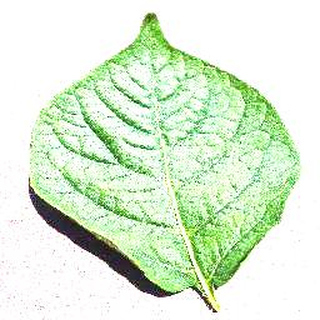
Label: healthy_potato